Istituto Poligrafico e Zecca dello Stato

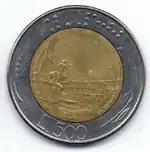
Bi-metallic 500 lire coin minted in 1982.

On 27 December 1911, the Italian mint was officially inaugurated by king Victor Emmanuel III in the seat located in via Principe Umberto, on the Esquiline. But in 1907, Victor Emmanuel founded the "Scuola dell'Arte della Medaglia" (SAM) ('School of the Art of Medalmaking') in the old location of the mint. The school trained new artists about carving and modelling techniques and its attendants would later manufacture real coins: it is still nowadays a unique example in the world of didactic and creative formation inside a mint.